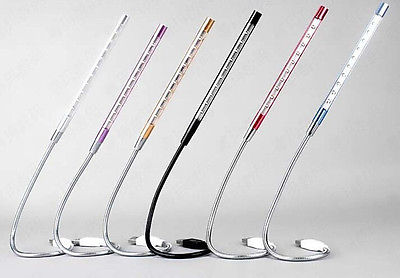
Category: lamp